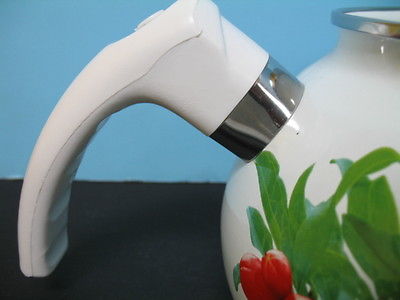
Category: kettle